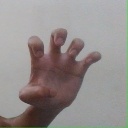
अक्षर: झ